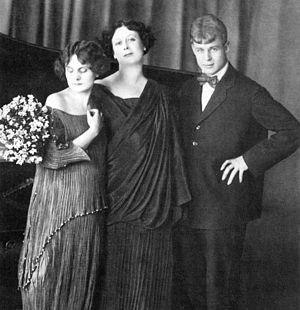
La robe Delphos est une robe inventée en 1907 par Mariano Fortuny y Madrazo et sa femme Henriette Negrin. Ce vêtement de soie a suscité un grand intérêt, tant par la liberté de mouvement qu'il permet, que pour sa technique de fabrication, rompant avec les créations habituelles des couturiers, plus rigides.